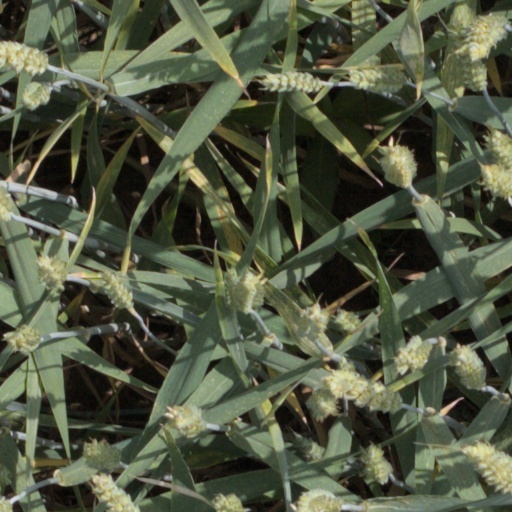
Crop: wheat